Question: Please indicate a possible affordance area of the book that can be used for holding
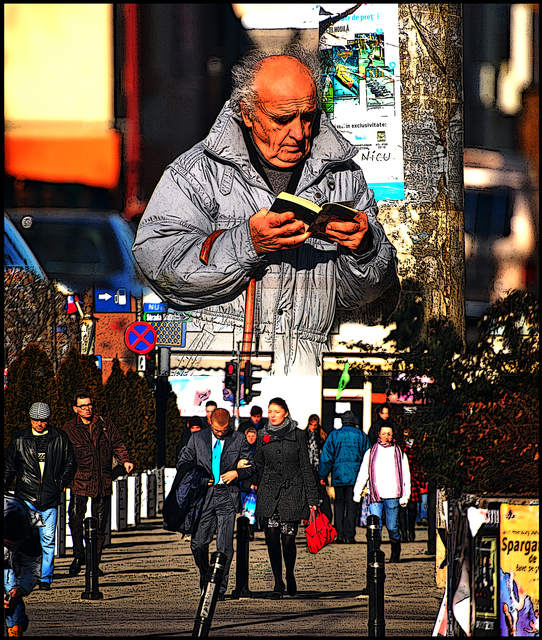
Answer: [260.774, 186.466, 357.015, 240.602]